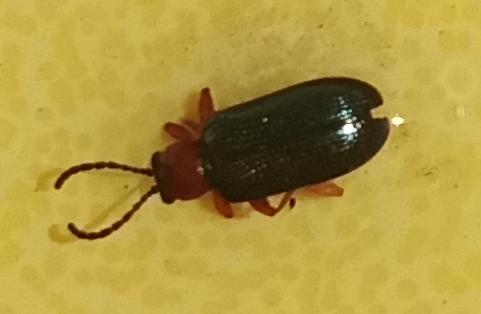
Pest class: cereal_leaf_beetle